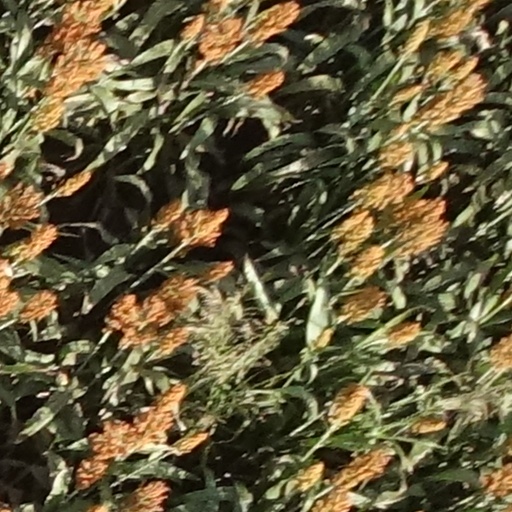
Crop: sorghum